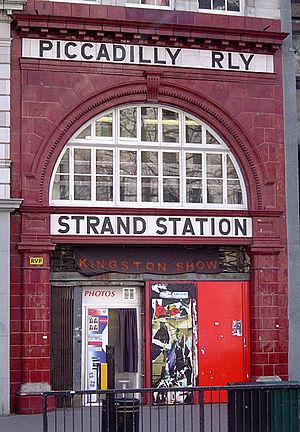
Tomb Raider 3 : Les Aventures de Lara Croft est un jeu vidéo sorti en novembre 1998. Il est le troisième volet de la série Tomb Raider.
Il existe par le passé deux stations du métro de Londres nommées Strand, toutes les deux situées près du Strand.
La station Aldwych est une ancienne station du métro de Londres, ouverte en 1907 sous le nom de Strand et fermée en 1994, qui faisait partie de la Piccadilly line.